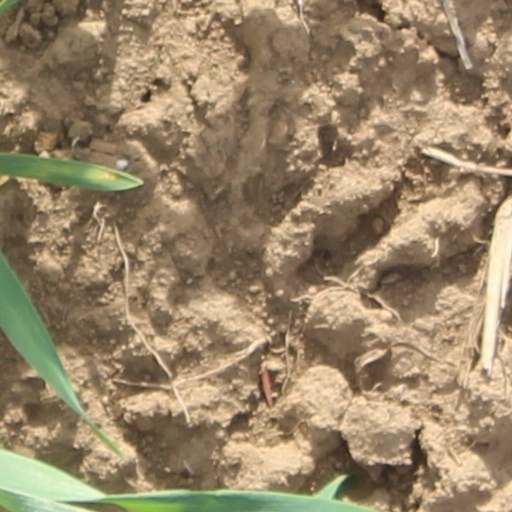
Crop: wheat